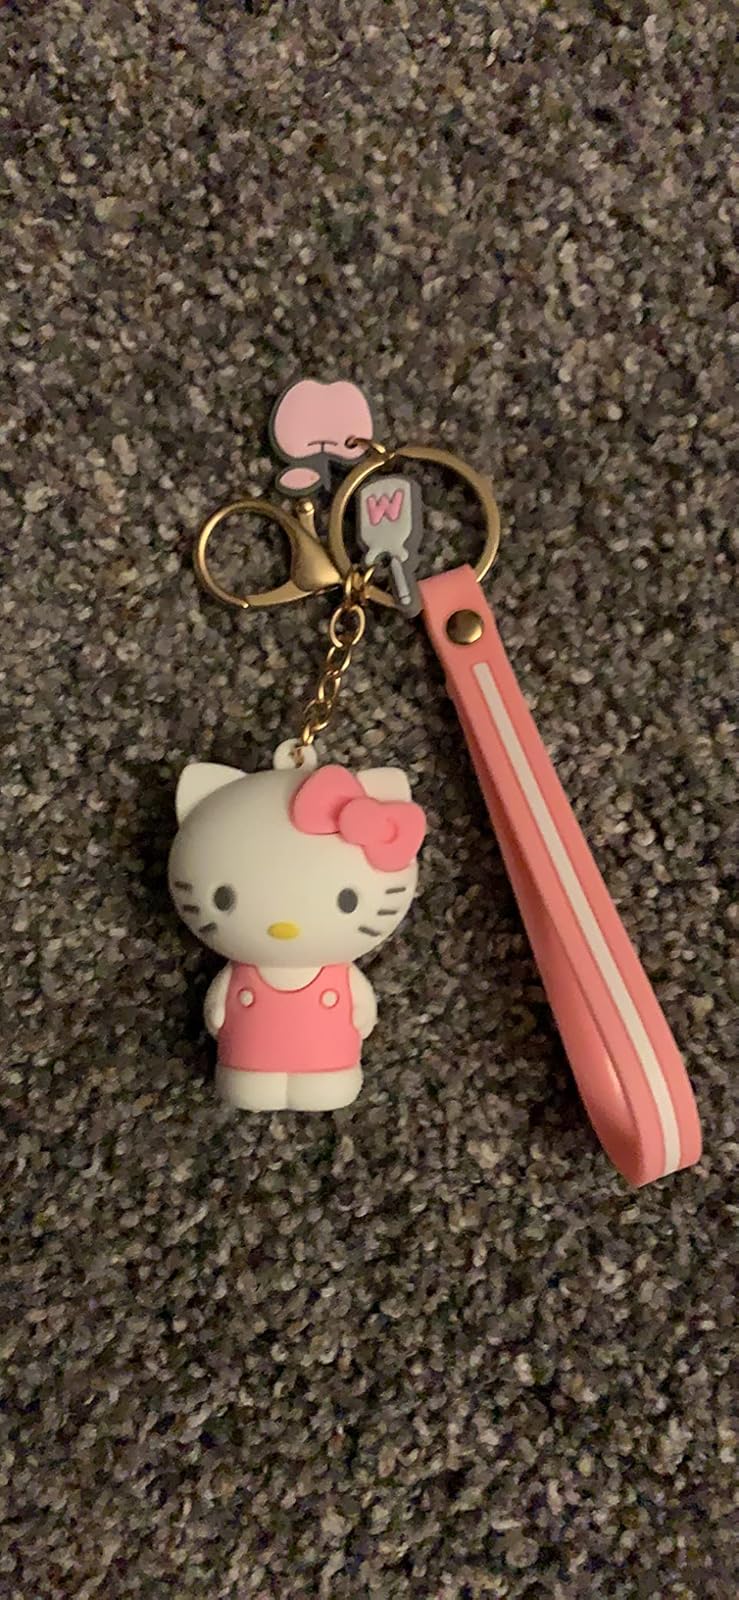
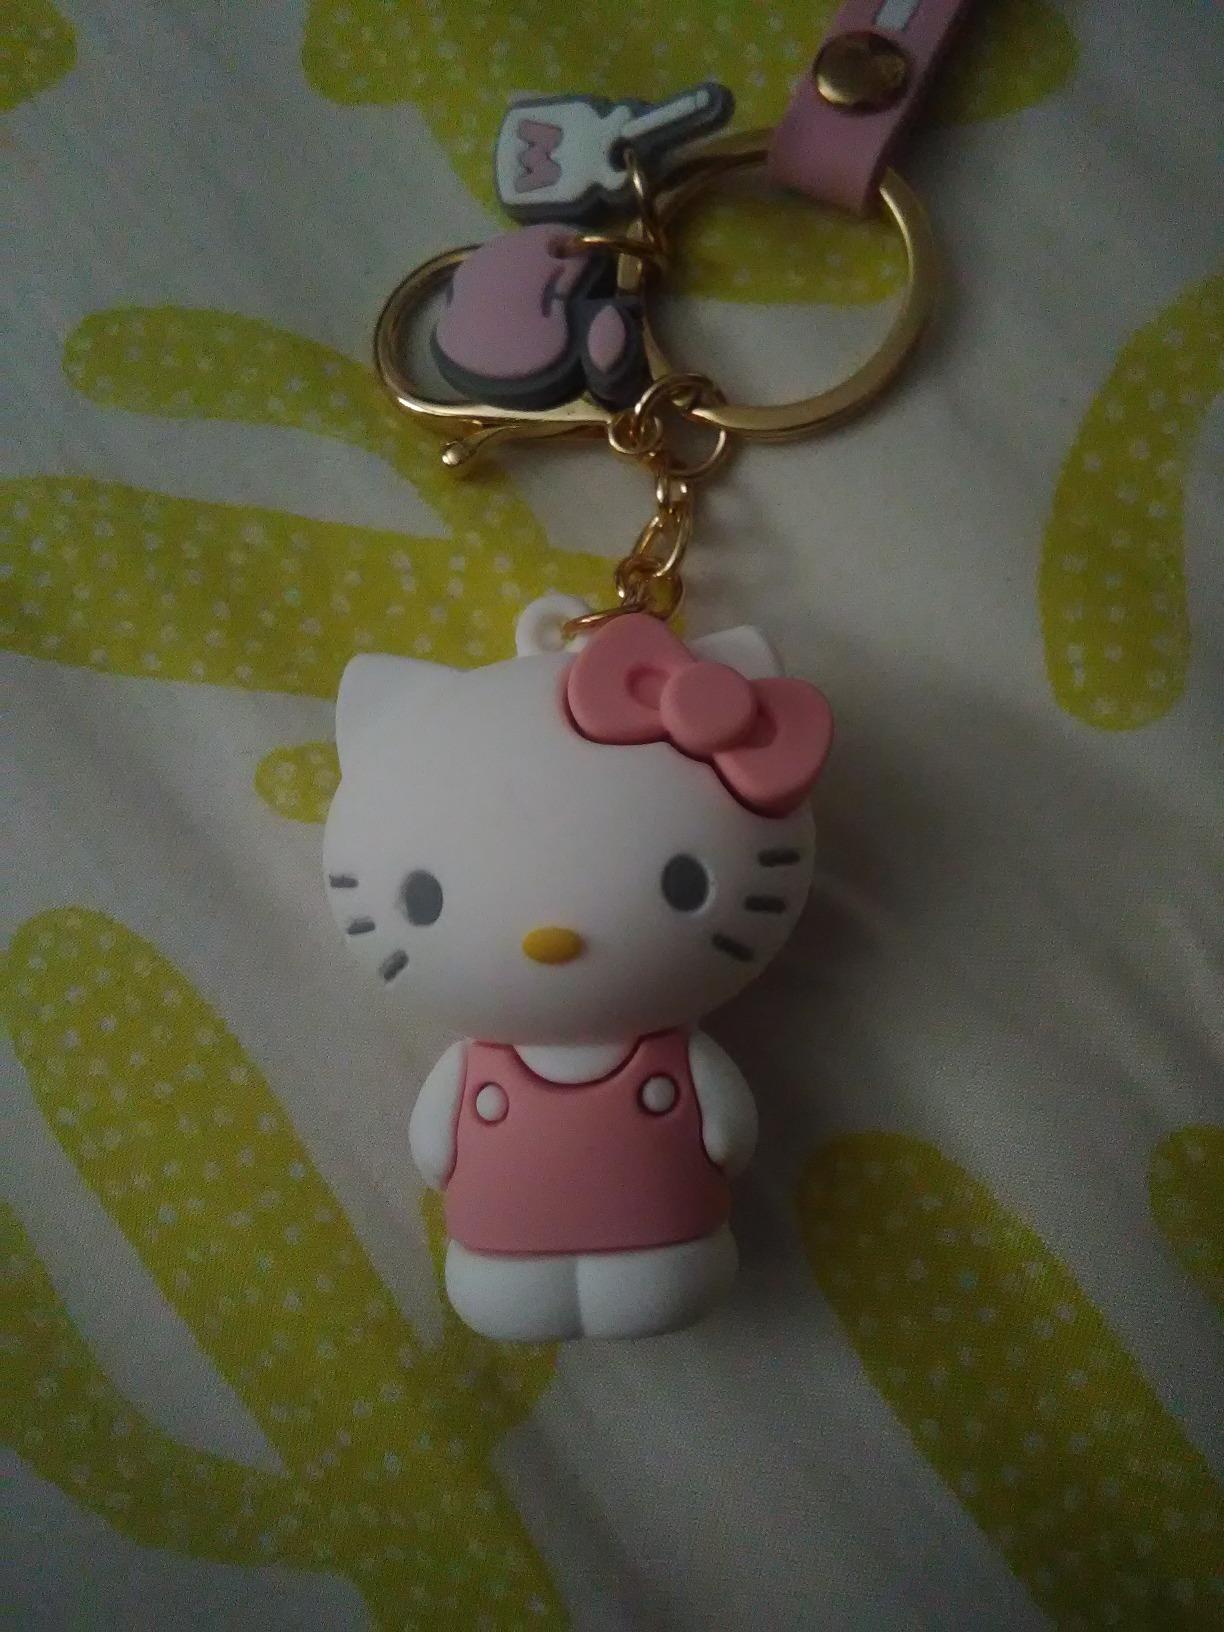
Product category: accessories_keychain
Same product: no